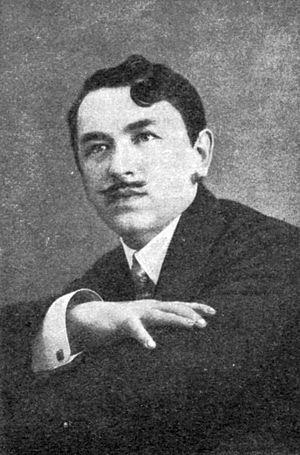
Constantin Alexandrovitch Vechtchilov est un peintre impressionniste russo-américain né en Russie en 1877 et mort à New York en 1945.